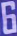
Number: 6